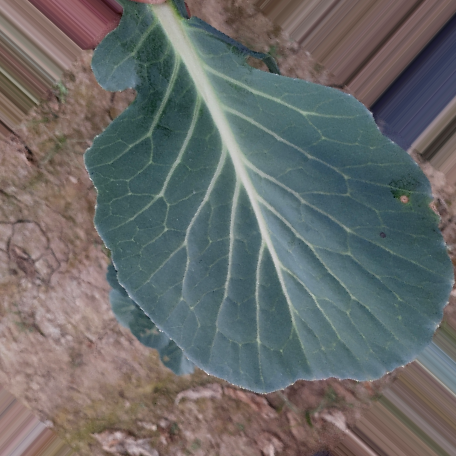
Label: Disease Free